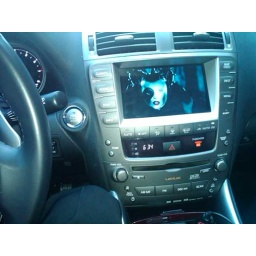
Lady Gaga - Alejandro music video rocking it in my car